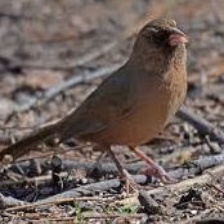
Species: ALBERTS TOWHEE
Scientific name: PIPILO ABERTI